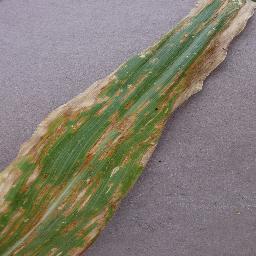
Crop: corn
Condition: (maize)_northern_blight